Flexity

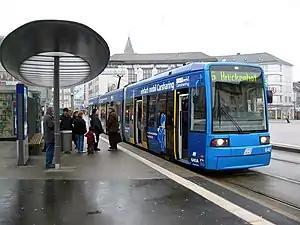
A Flexity tram in Kassel, this one being the Flexity Classic model

The Alstom Flexity (sold as Bombardier Flexity before 2021, stylized in all caps) is a family of trams, streetcars, and light rail vehicles manufactured by Bombardier Transportation until 2021, when French company Alstom took over Bombardier. As of 2015, more than 3,500 Flexity vehicles are in operation around the world in Europe, Asia, Oceania, and North America in 100 cities among 20 countries internationally. Production of the vehicles is done at Bombardier's global production plants and by local manufacturers worldwide through technology transfer agreements.